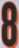
Number: 8